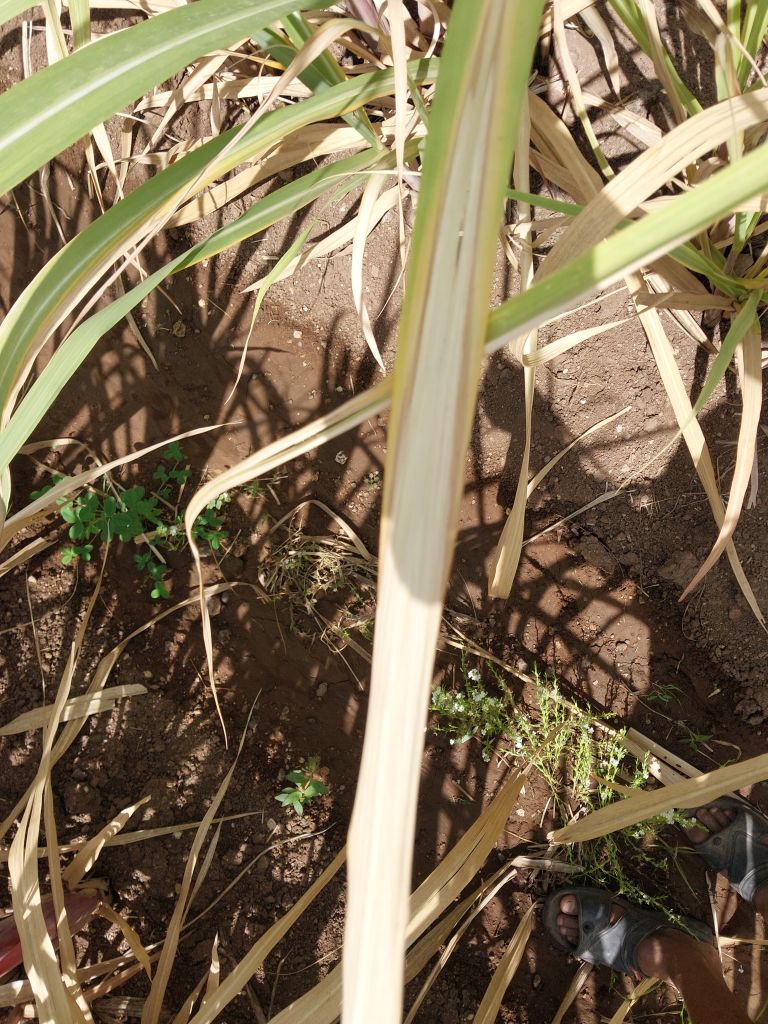
Label: Banded Chlorosis